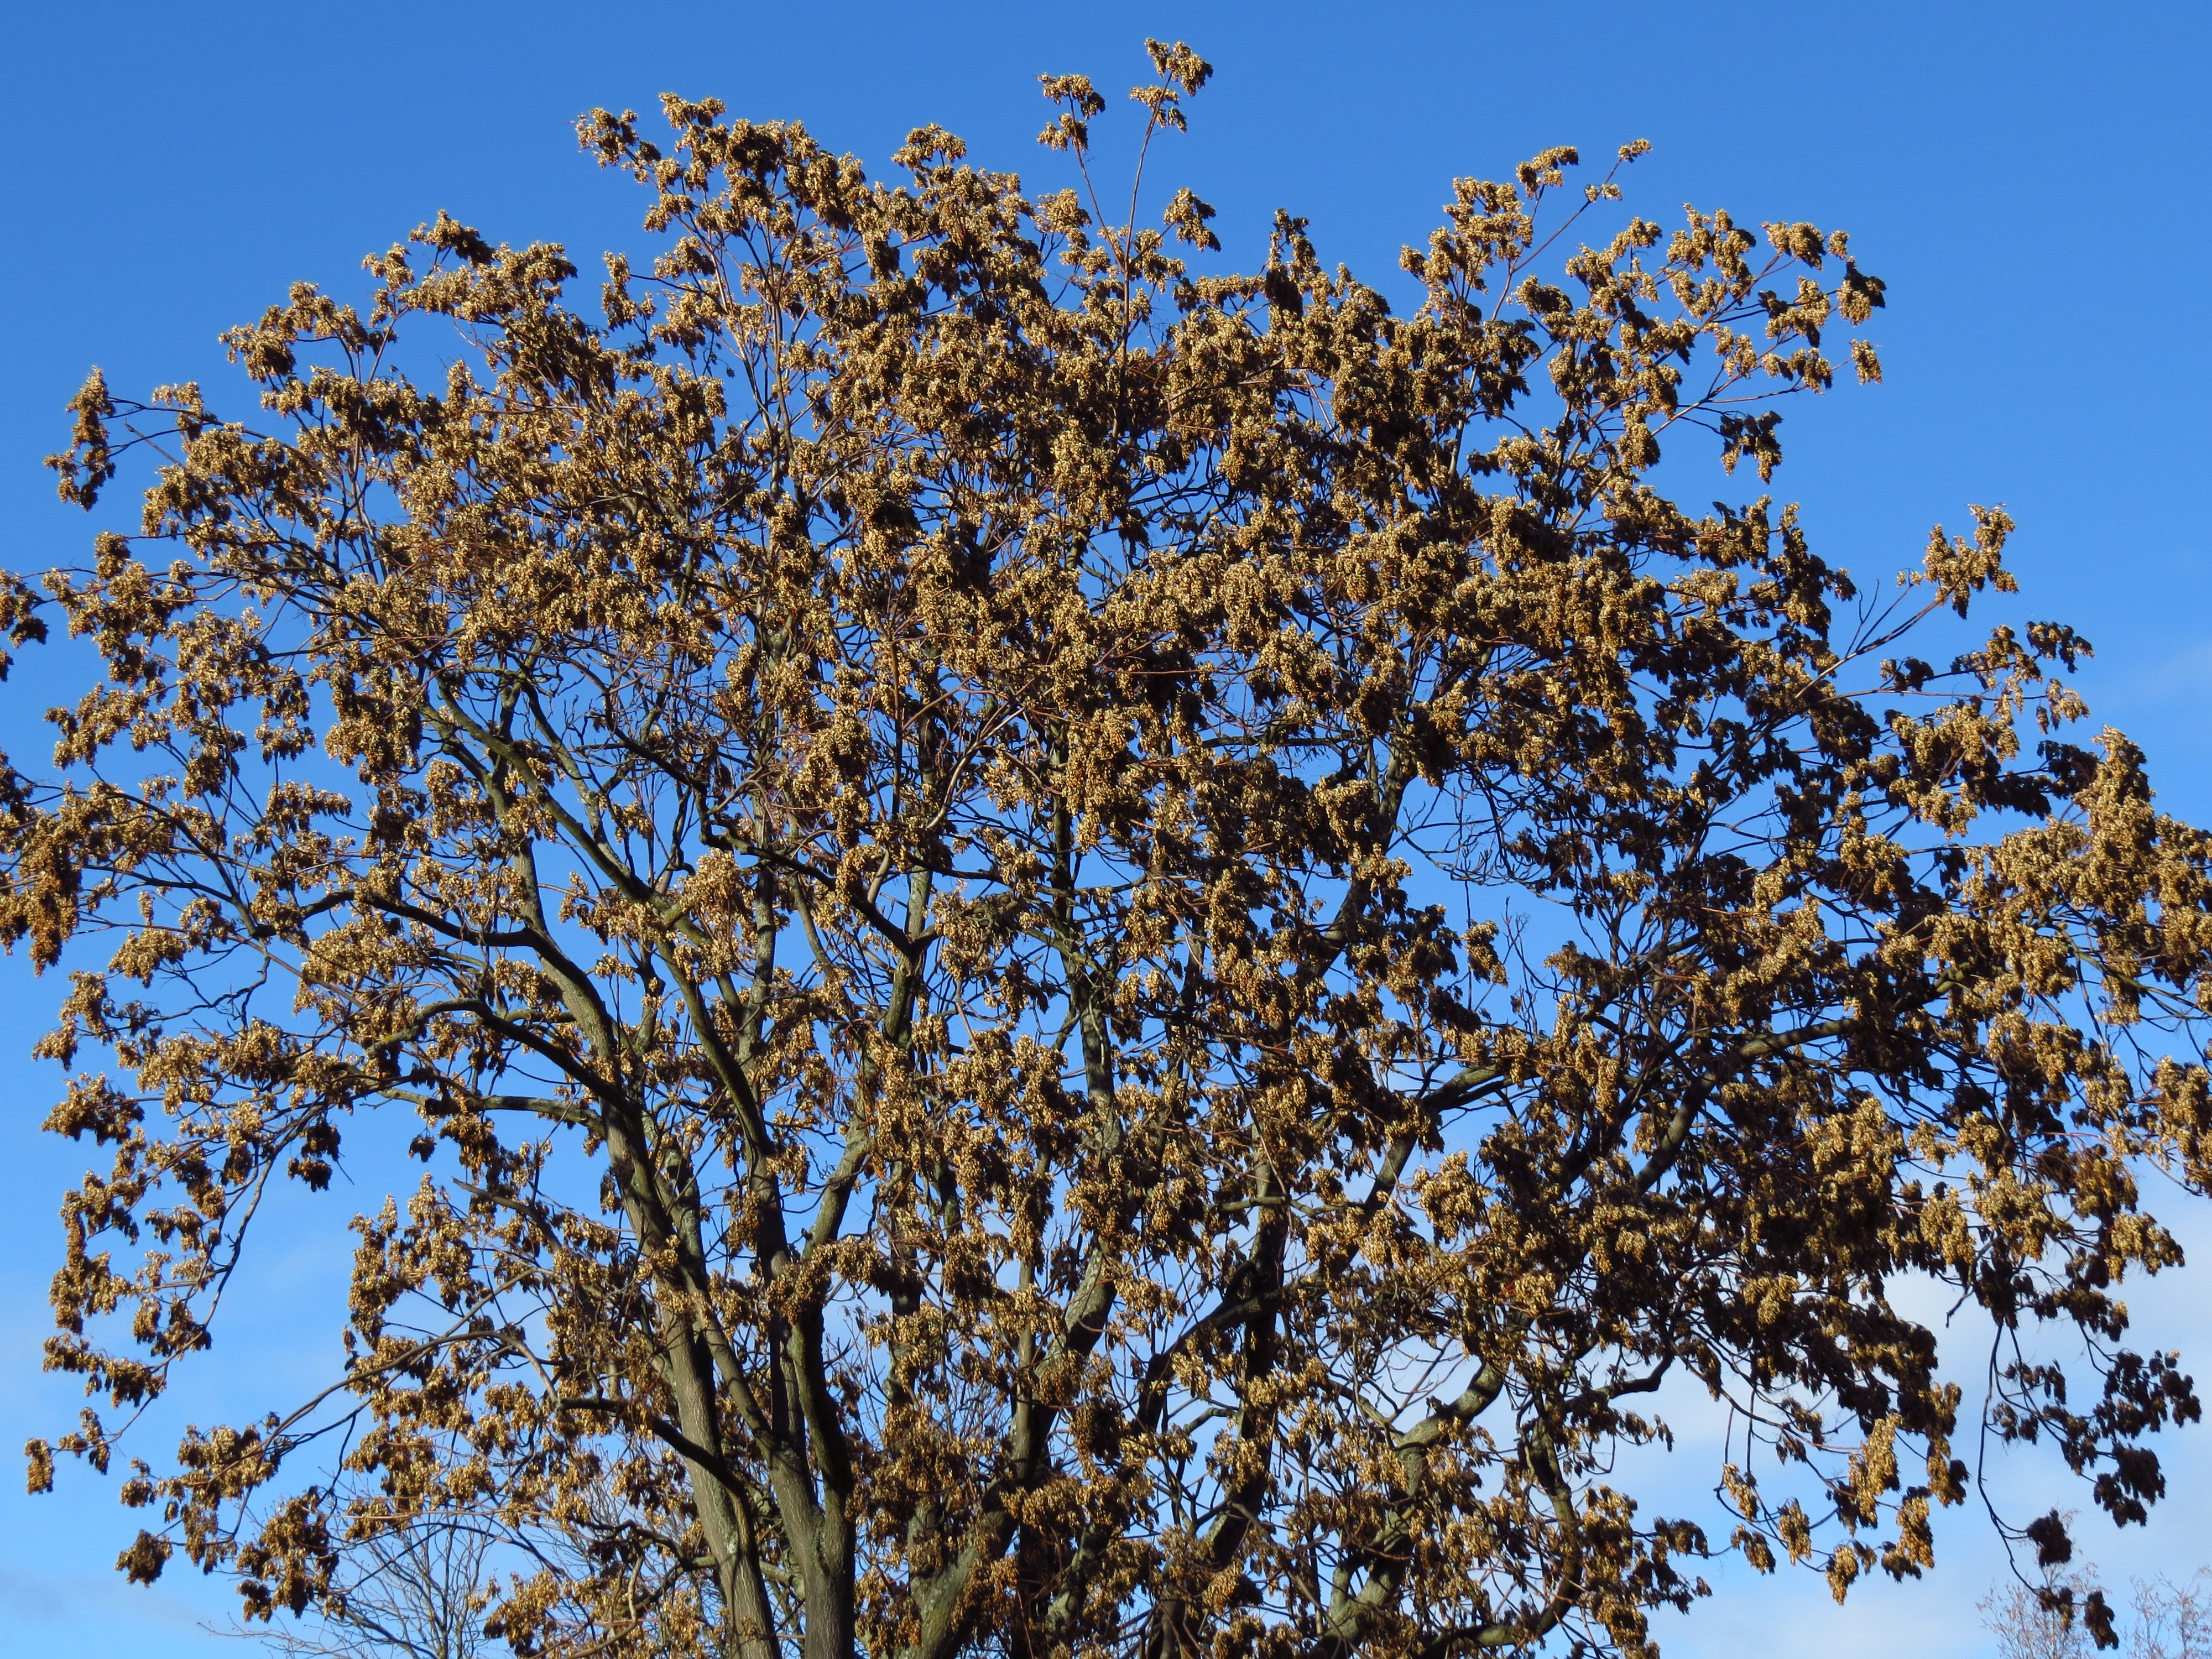
tree, nature, branch, blossom, winter, plant, sky, leaf, flower, autumn, flora, season, leaves, shrub, flowering plant, winter time, woody plant, land plant